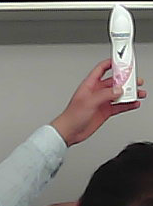
Product: rexona_spray